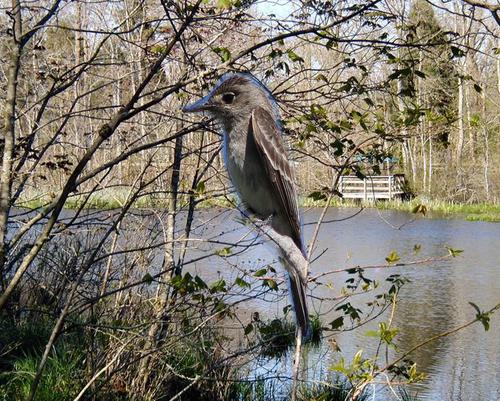
Bird species: Western_Wood_Pewee
Bird type: waterbird
Background: water